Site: brandenburg
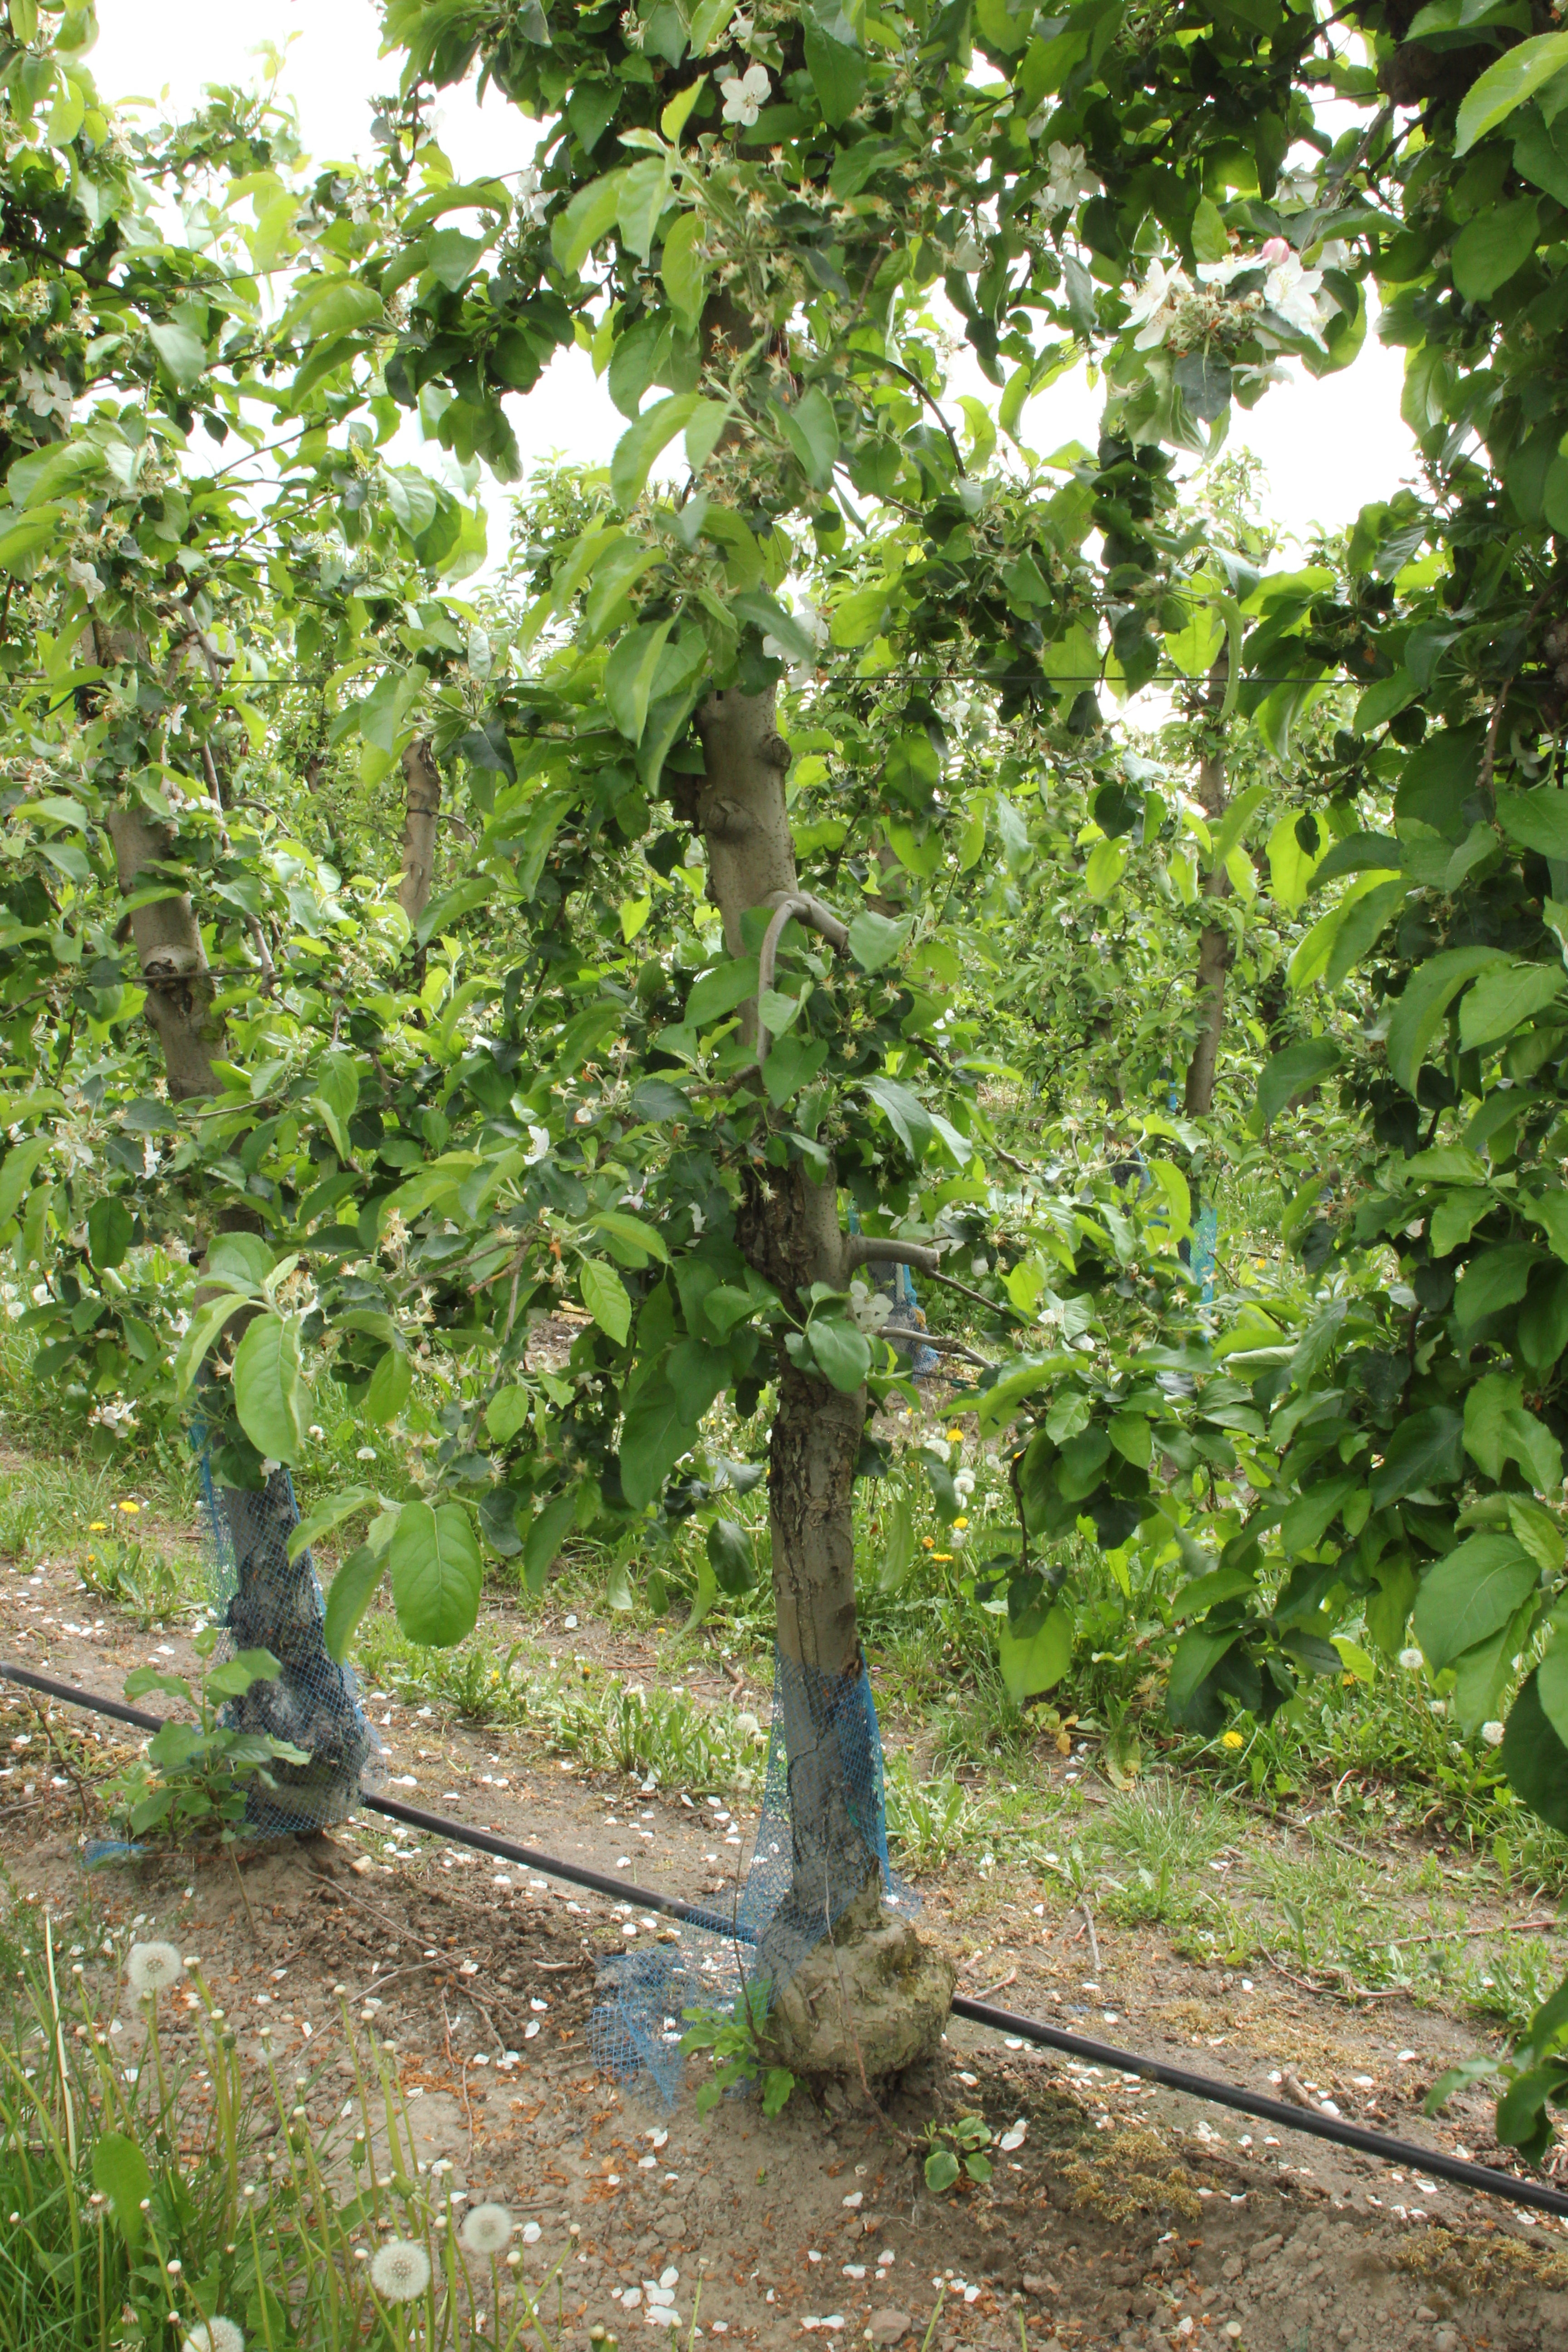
Growth stage (BBCH 67): Flowering